List of Farm to Market Roads in Texas (200–299)

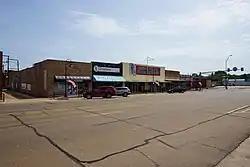
FM 249 in Atlanta

Farm to Market Road 250 (FM 250) is located in Cass and Morris counties. It runs from SH 77 near Marietta through Marietta and Hughes Springs to SH 26.